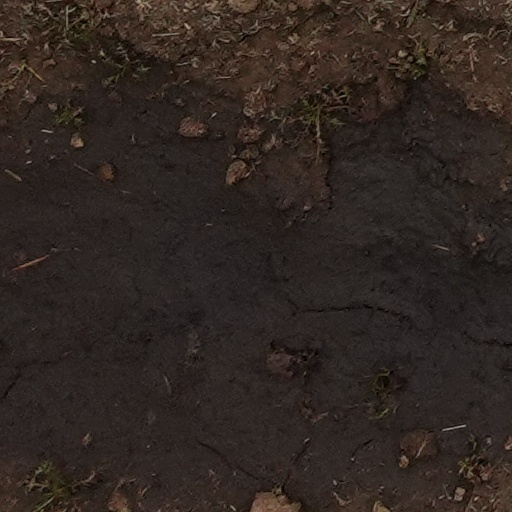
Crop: wheat